Aerojet M-1

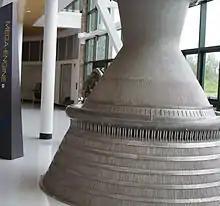
M-1 rocket engine display at Evergreen Aviation & Space Museum

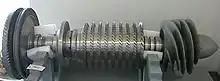
A turbopump designed and built for the M-1 rocket engine

In most American designs, a gas-generator engine would dump the exhaust from the turbines overboard. In the case of the M-1, the resulting exhaust was relatively cool, and was instead directed into cooling pipes on the lower portion of the engine skirt. This meant that liquid hydrogen was needed for cooling only on the high-heat areas of the engine—the combustion chamber, nozzle and upper part of the skirt—reducing plumbing complexity considerably. The gas entered the skirt area at about , heating to about before being dumped through a series of small nozzles at the end of the skirt. The exhaust added of thrust.